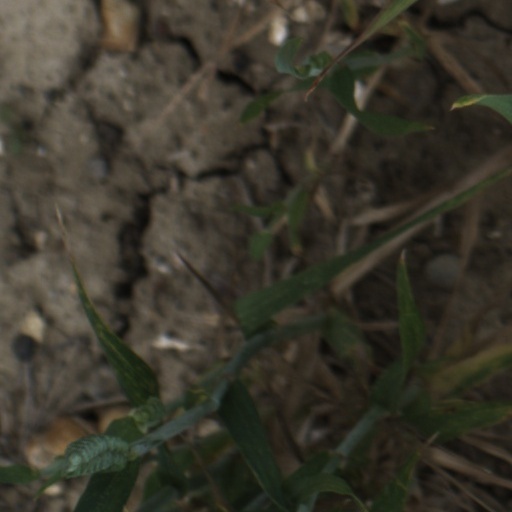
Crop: wheat